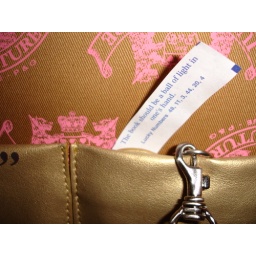
&amp;quot;The book should be a ball of light in one's hand&amp;quot;